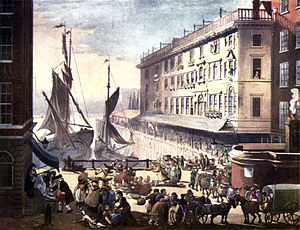
Englands historie / Moderne England, 1700- og 1800-tallet / Lokal regering
Billingsgate Fish Market i starten af 1800-tallet.
England var beboet for mere end 800.000 år siden, som fund af flintredskaber og fodaftryk ved Happisburgh i Norfolk viser. De tidligste spor efter mennesker i Nordvesteuropa er en kæbeknogle, som blev fundet i Devon ved Kents Cavern i 1927. Den blev i 2011 dateret til at være mellem 41.000 og 44.000 år gammel. Faste bosættelser i England begyndte i slutningen af sidste istid for omkring 13.000 år siden, Creswelliankulturen. Området har mange rester fra mesolitikum, neolitikum og bronzealderen som Stonehenge og Avebury. Under jernalderen blev England som resten af Storbritannien syd for Firth of Forth beboet af keltere kaldet britere og nogle belgiske stammer i sydøst. I år 43 e.Kr. begyndte den romerske erobring af Britannien, hvorefter romerriget tog kontrol over provinsen Britannia til 400-tallet.